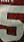
Number: 5